Hendrick Goudt

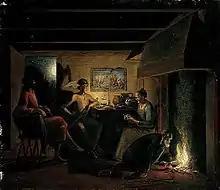
"Philemon and his wife Baucis hospitably entertain Jupiter and Mercury in travellers' guise."

Hendrick Goudt (c. 1583 – 17 December 1648) was a Dutch Golden Age painter, printmaker and draftsman of landscapes and religious subjects who was strongly influenced by Adam Elsheimer.